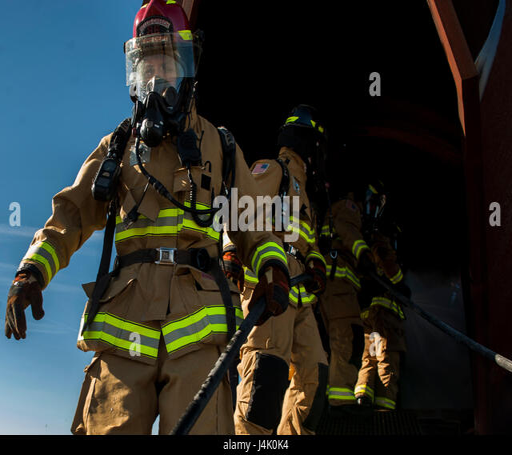
firefighters , assigned , exit a mock shell of an aircraft